Roman Catholic Diocese of Altoona–Johnstown

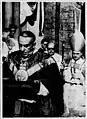
Bishop McCormick (1948)

The Diocese of Altoona–Johnstown is a Latin Church ecclesiastical territory, or diocese, of the Catholic Church in central Pennsylvania in the United States. It is a suffragan diocese in the ecclesiastical province of the metropolitan Archdiocese of Philadelphia. The mother church of the diocese is the Cathedral of the Blessed Sacrament in Altoona.